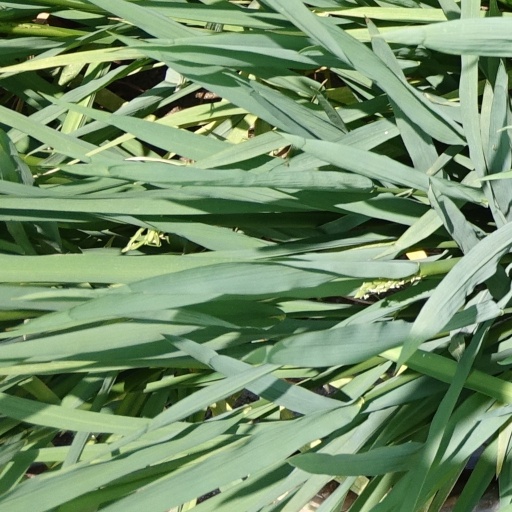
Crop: rice